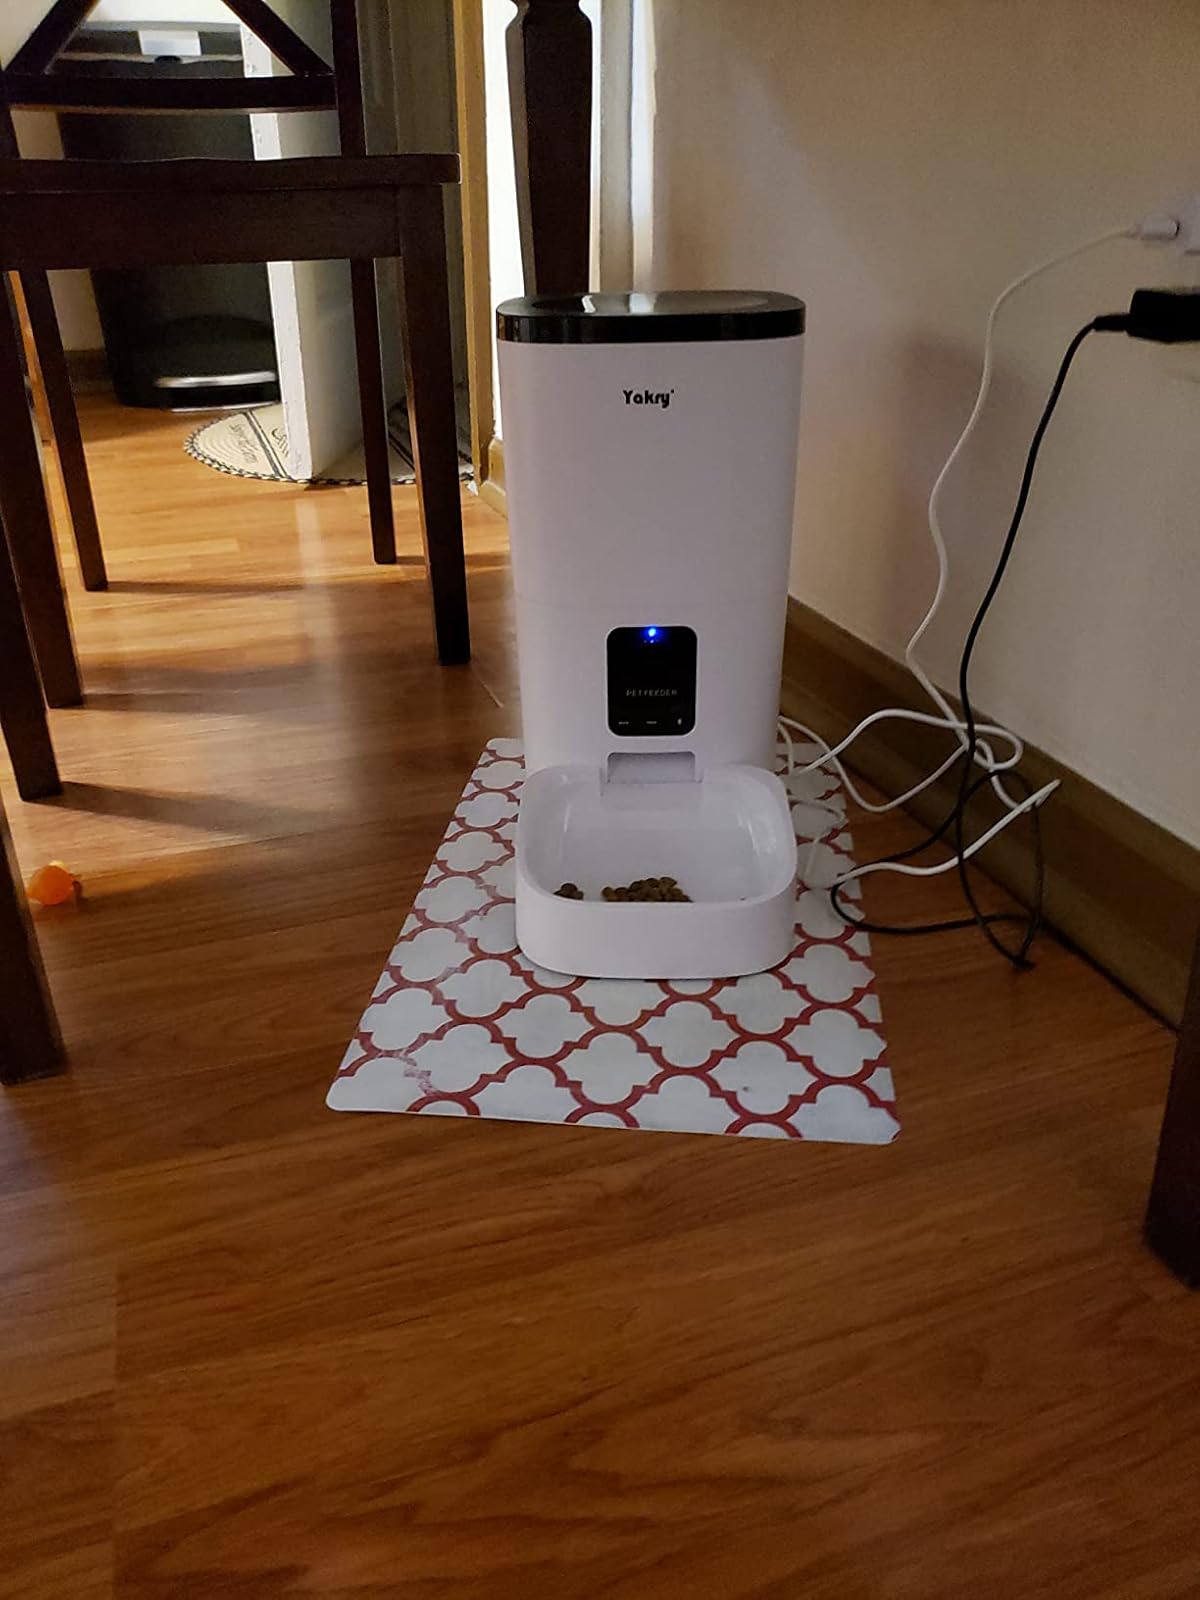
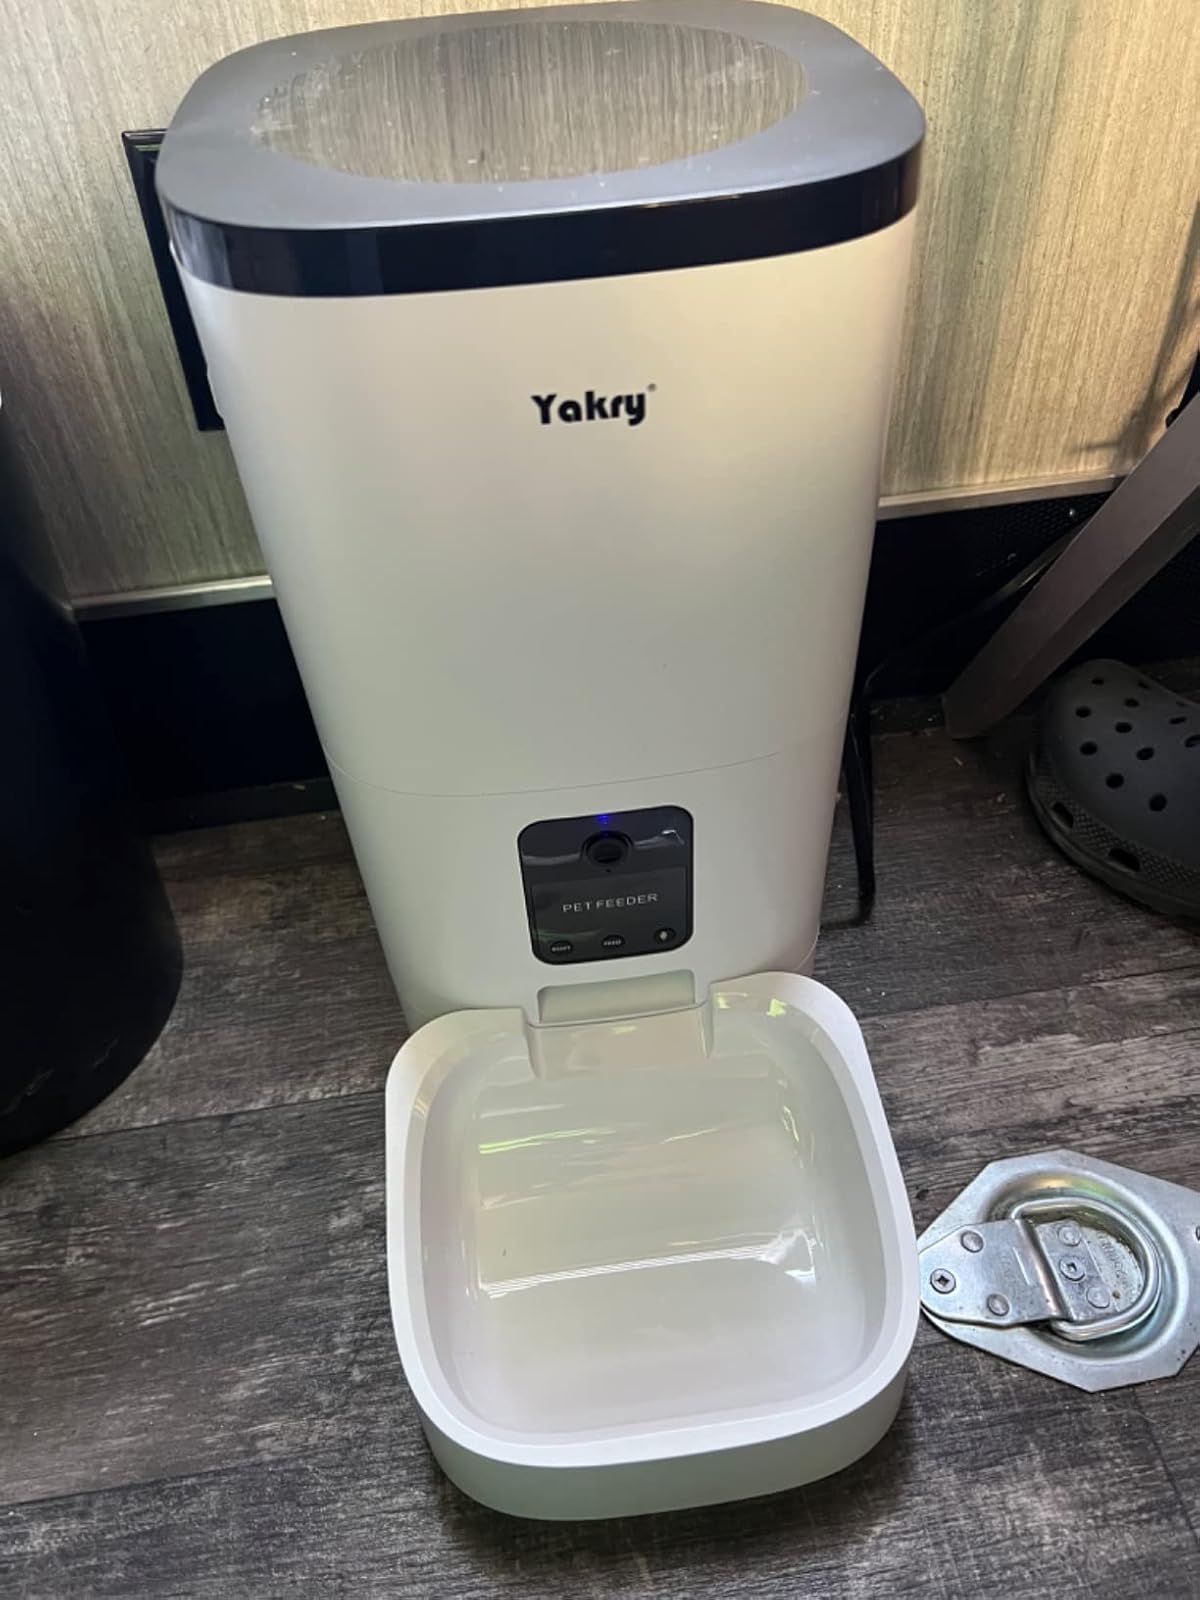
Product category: items_feeder
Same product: yes